David Letterman

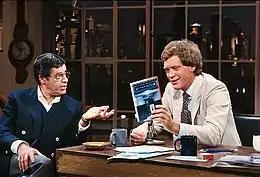
Letterman interviewing comedian Jerry Lewis in 1982

NBC kept Letterman on its payroll to try him in a different time slot. "Late Night with David Letterman" debuted February 1, 1982; the first guest was Bill Murray. Murray went on to become one of Letterman's most frequent guests, guesting on his later CBS show's celebration of his 30th anniversary in late-night television, which aired January 31, 2012, and on the final CBS show, which aired May 20, 2015. The show ran Monday through Thursday nights at 12:30 a.m. Eastern Time, immediately following "The Tonight Show Starring Johnny Carson" (a Friday night broadcast was added in June 1987). It was seen as edgy and unpredictable, and soon developed a cult following (particularly among college students). Letterman's reputation as an acerbic interviewer was borne out in verbal sparring matches with Cher (who even called him an "asshole" on the show), Shirley MacLaine, Charles Grodin, and Madonna. The show also featured comedy segments and running characters, in a style heavily influenced by the 1950s and 1960s programs of Steve Allen.